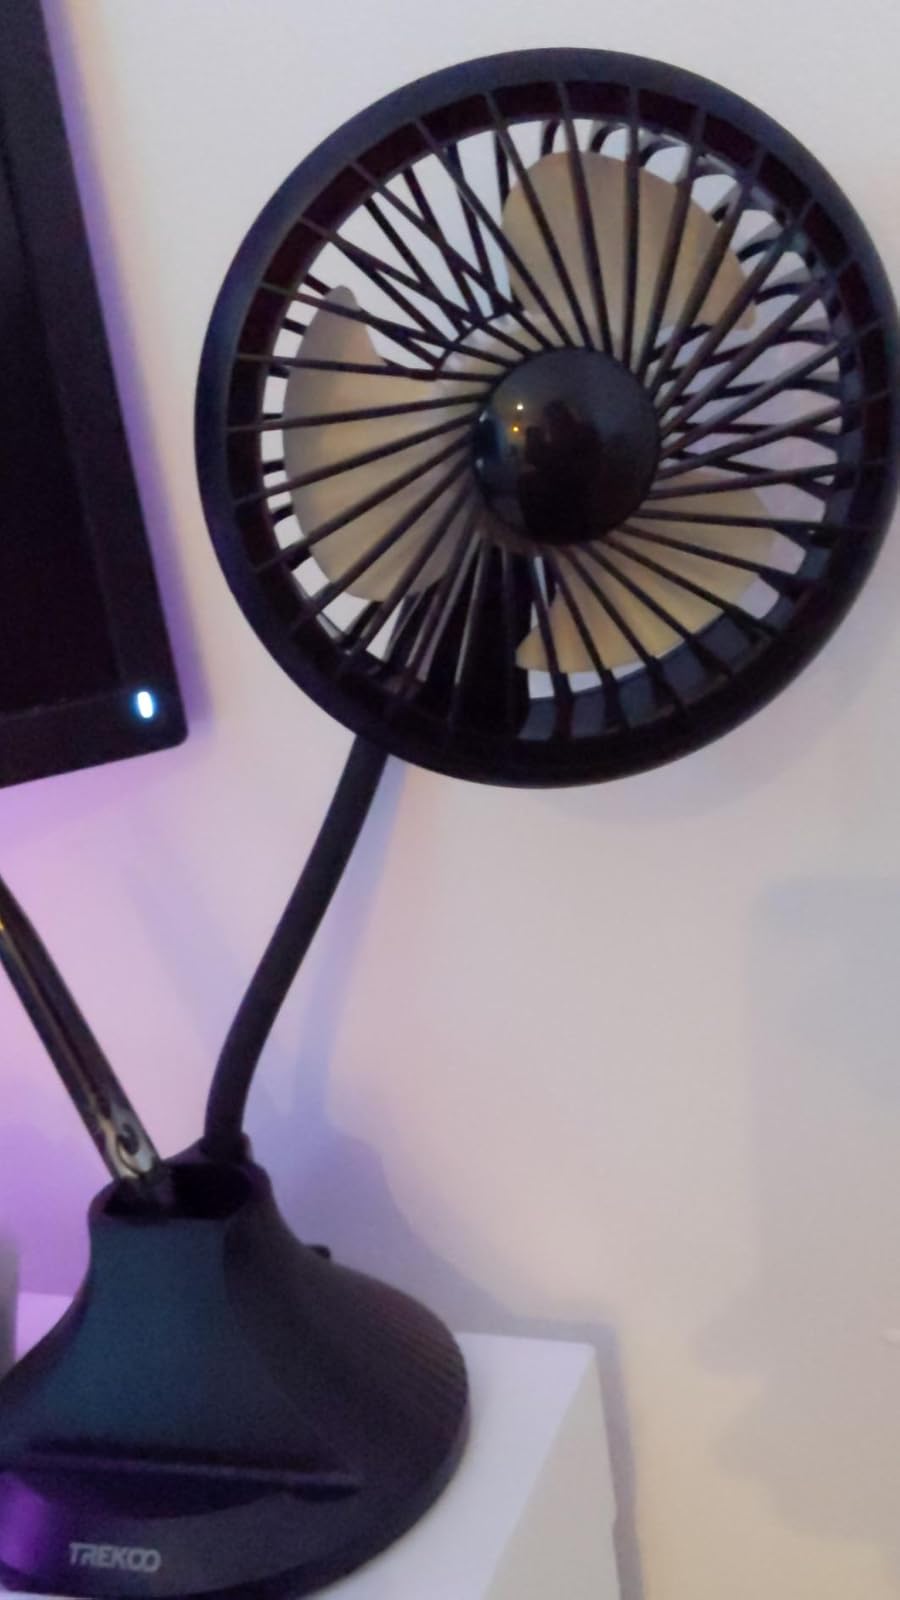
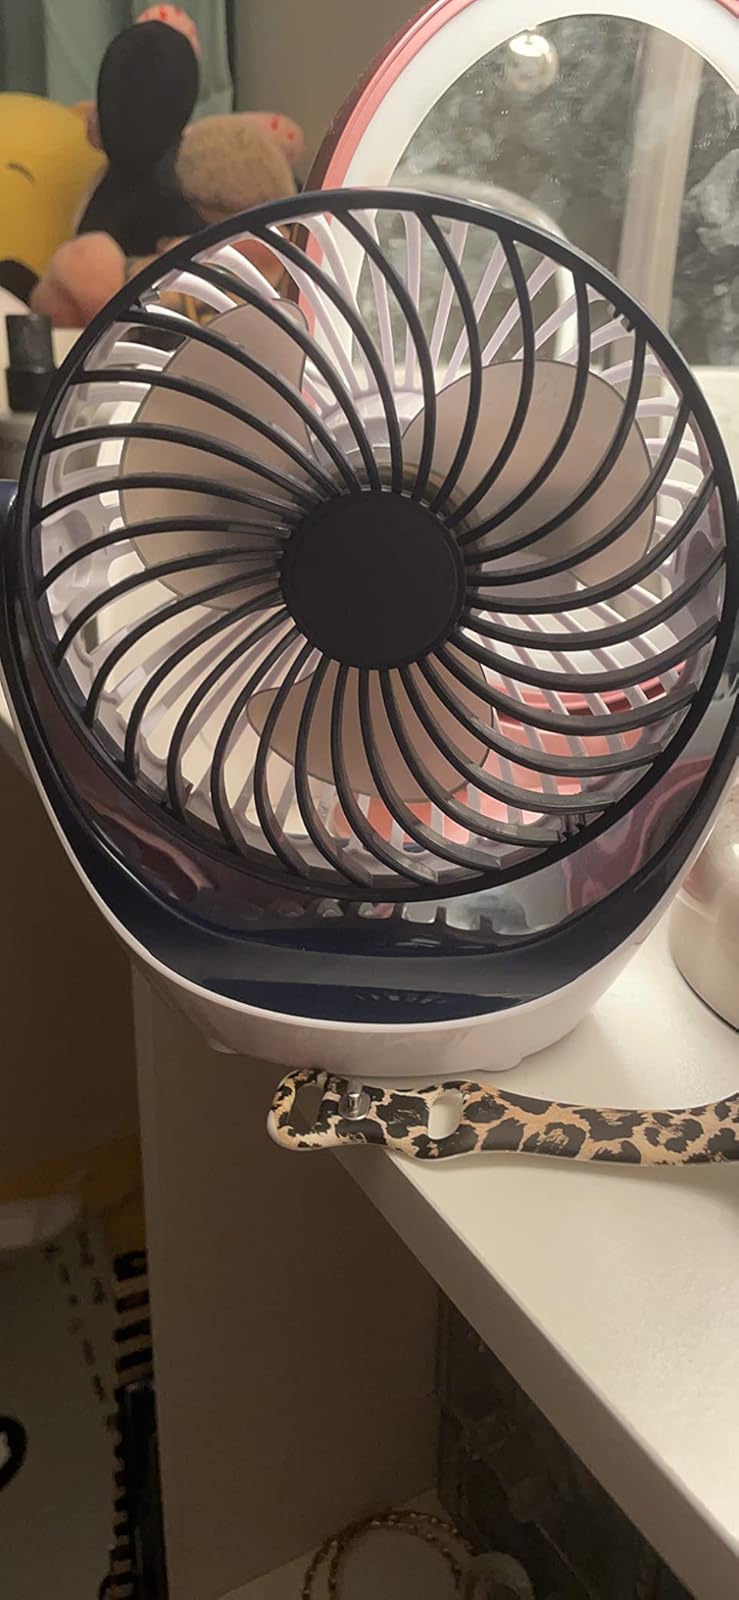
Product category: fan
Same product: no